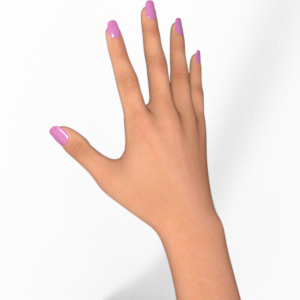
Label: paper